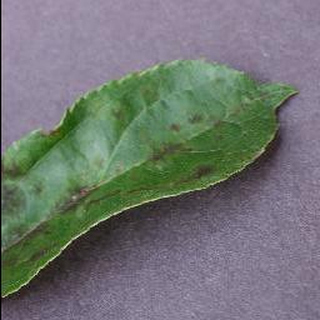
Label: apple_apple_scab